Wang Xiaojie

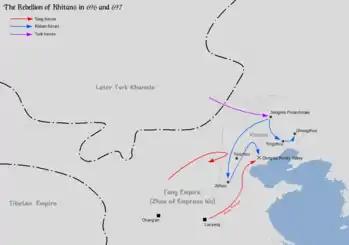
Map of the Khitan Rebellion during which Wang Xiaojie was defeated

Later that year, however, there was a major Khitan rebellion under Li Jinzhong, who died later that year and was succeeded by his brother-in-law Sun Wanrong. In 697, with Khitan forces penetrating deep into Zhou territory, Wu Zetian commissioned Wang to be the acting commander of an army against Khitan, assisted by Su Honghui, commanding some 170,000 men. In spring 697, Wang engaged Sun at Dongxia Rocky Valley (東硤石谷, near modern Tangshan, Hebei). Wang himself commanded the forward troops and had initial successes, but as he fought near a cliff, Khitan forces counterattacked, and Su Honghui fled. Wang fell off the cliff and died, and the army suffered heavy losses. Wang's secretary Zhang Shuo reported back to Wu Zetian in Luoyang (now capital) and stated, "Wang Xiaojie was brave and willing to fight to the death. He faithfully served the empire, fought into enemy territory, and fought many with few. But he had no backup, and so he was defeated." Wu Zetian posthumously honored Wang as the minister of defense and created him the Duke of Geng. She also ordered that Su Honghui be put to death, although before her emissaries arrived, Su had won other battles, and was spared the death penalty. Wang's son Wang Wuze later served as a general during the reign of Emperor Xuanzong.